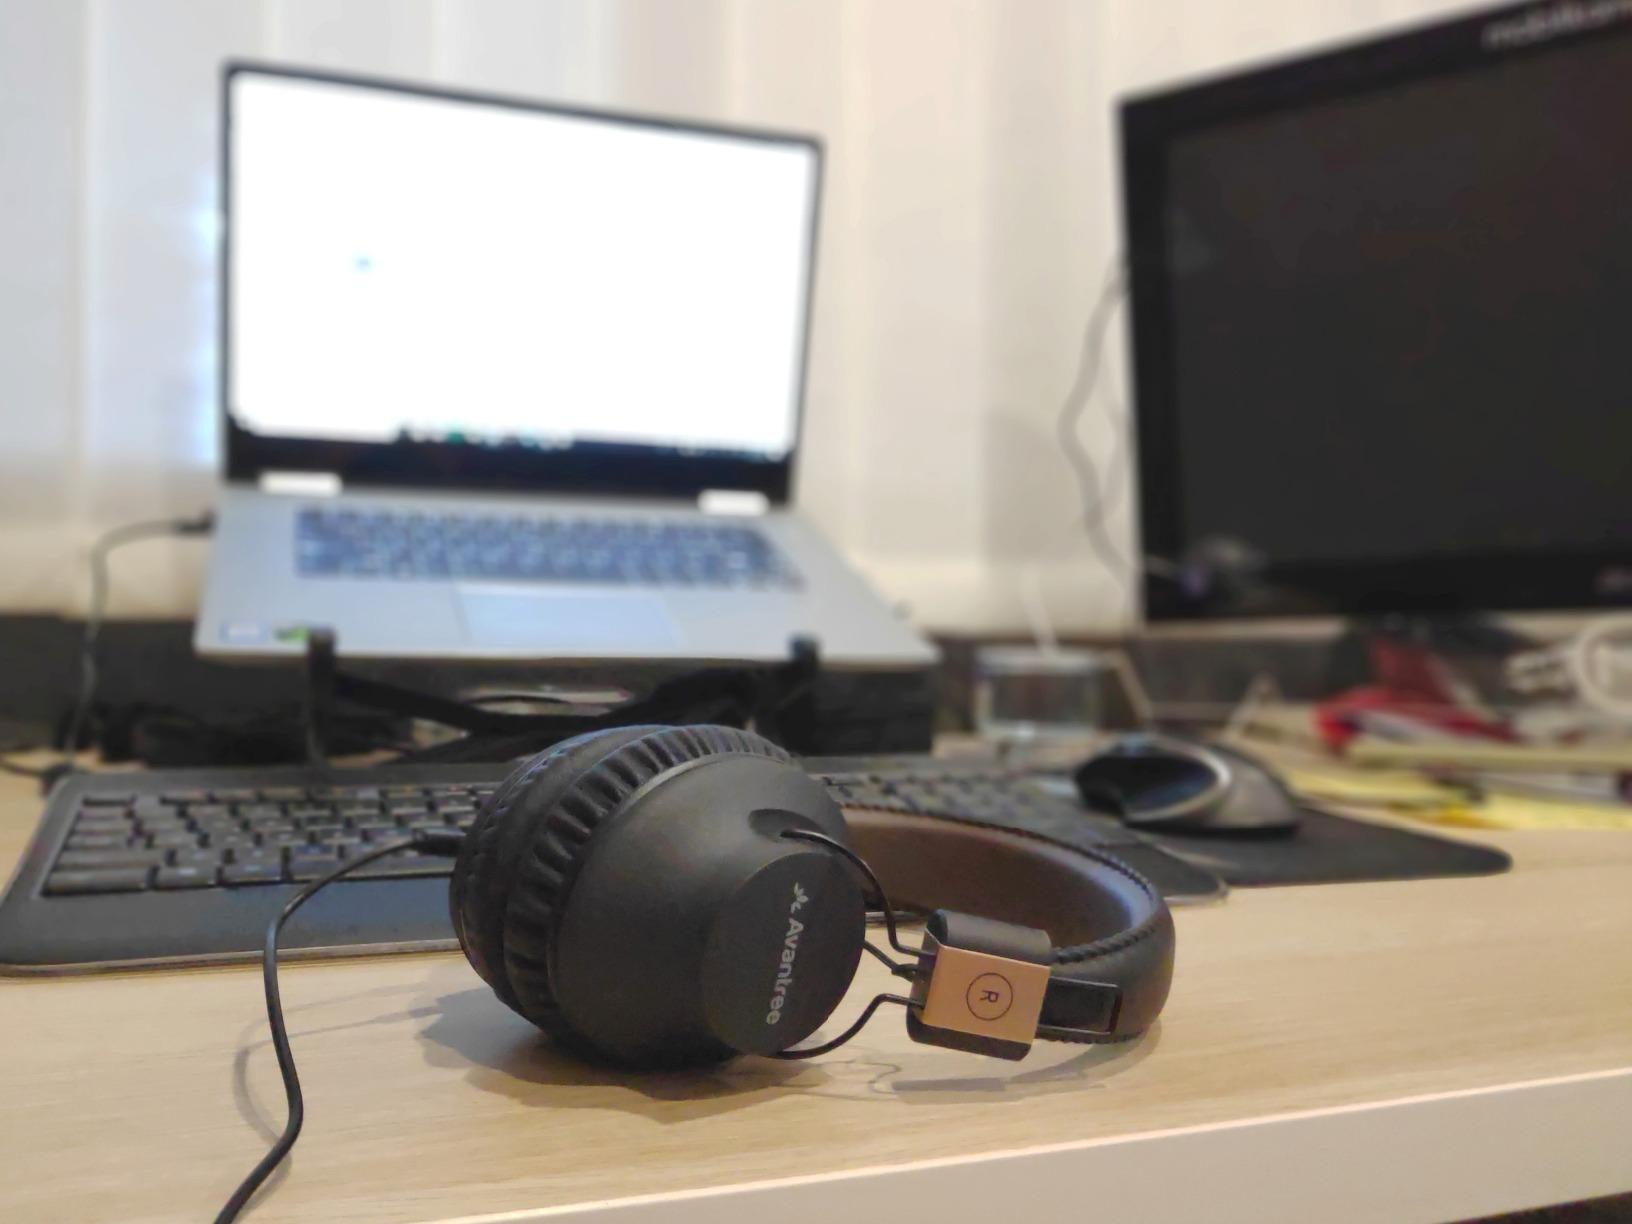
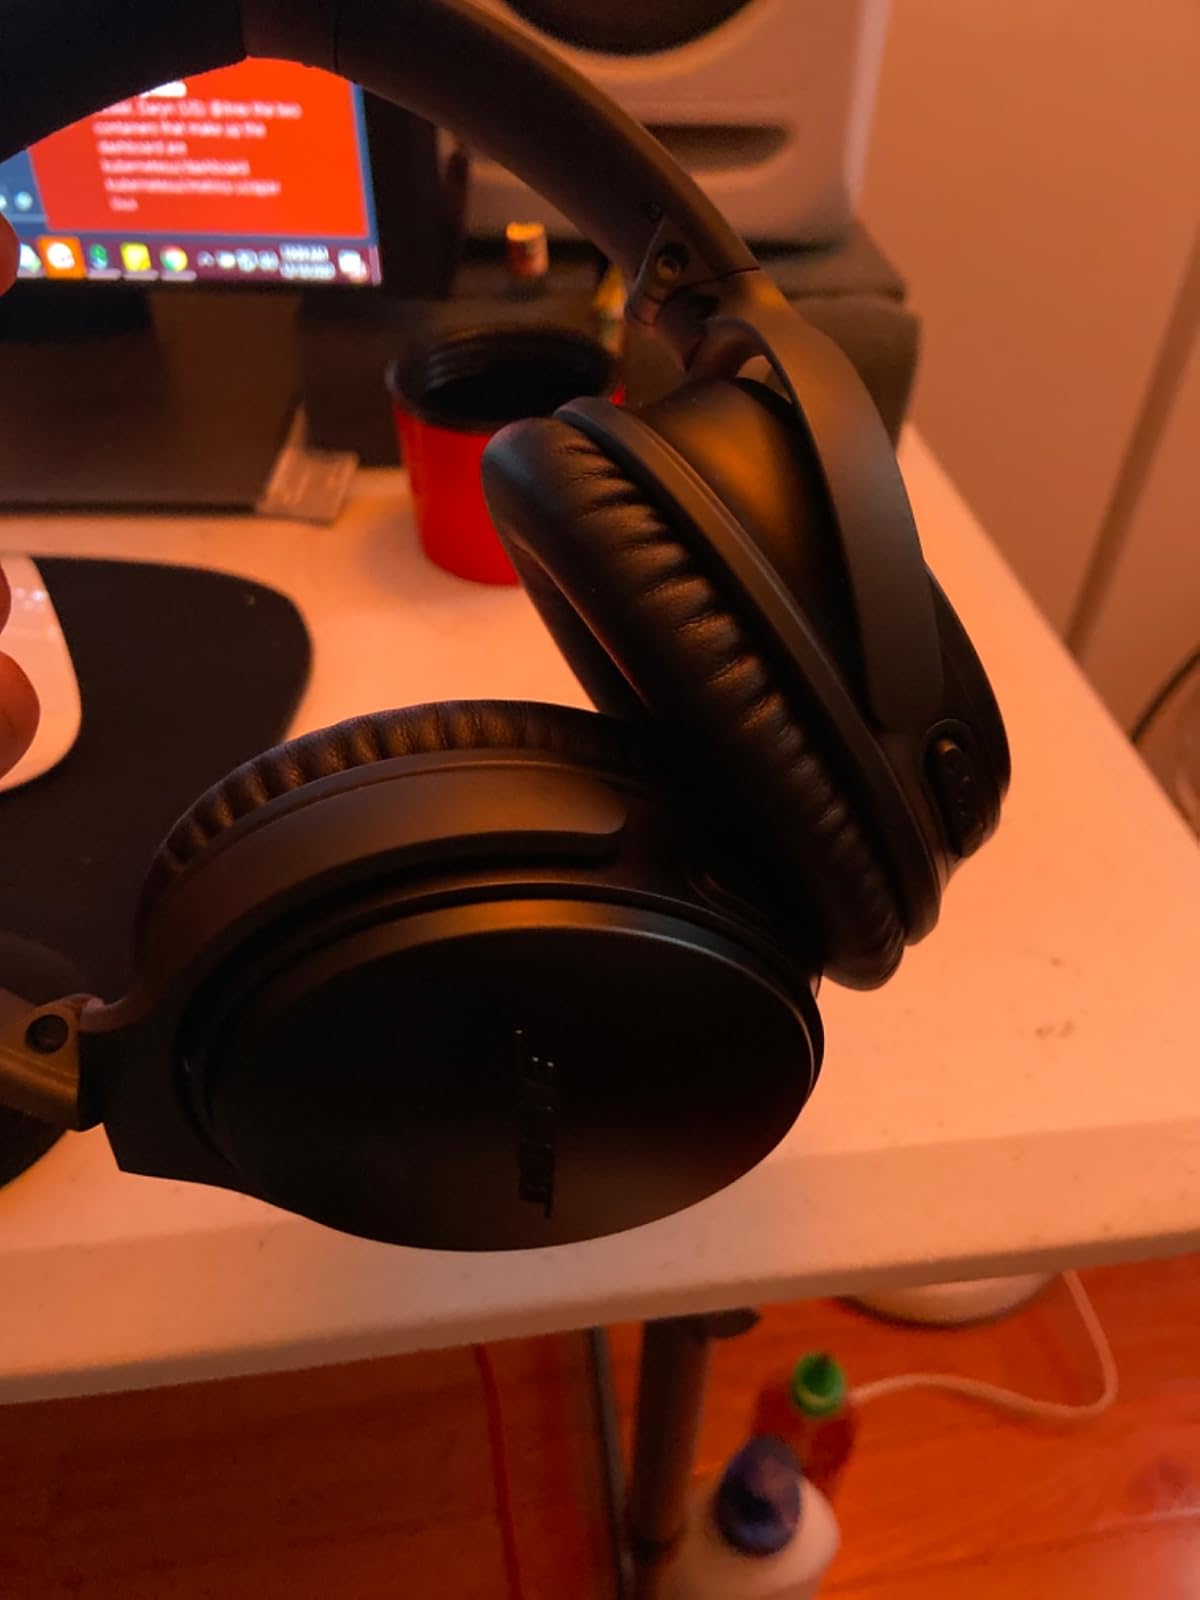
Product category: headphones
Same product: no